List of specialized agencies of the United Nations

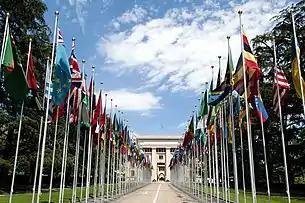
The United Nations Office at Geneva in Switzerland is the second biggest UN centre after the United Nations Headquarters in New York City.

United Nations specialized agencies are autonomous organizations working with the United Nations (UN) and each other through the structure of the United Nations Economic and Social Council at the intergovernmental level, and through the Chief Executives Board for Coordination (CEB) at the intersecretariat level.